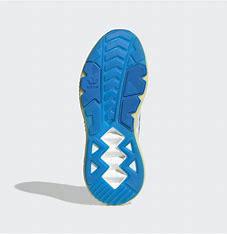
Brand: Adidas
Model: ZX 5K Boost